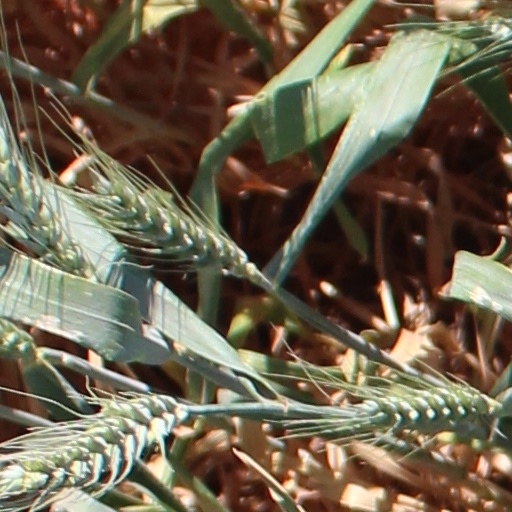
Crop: wheat